Bisi Alimi

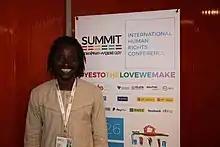
Bisi Alimi at WorldPride Madrid summit

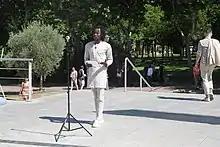
Bisi Amini at WorldPride Madrid

In London, Alimi continued his advocacy on gay rights within migrant African communities. He has worked for organizations in the UK including Naz Project London, Michael Bell Research and Consultancy, and HIV i-Base. He has also worked with AHPN, and he was selected a member of the IAS youth for Mexico 2008 and was a member of the AmfAR review panel for the international grants for African MSM AIDS initiative 2009 and 2011 respectively.